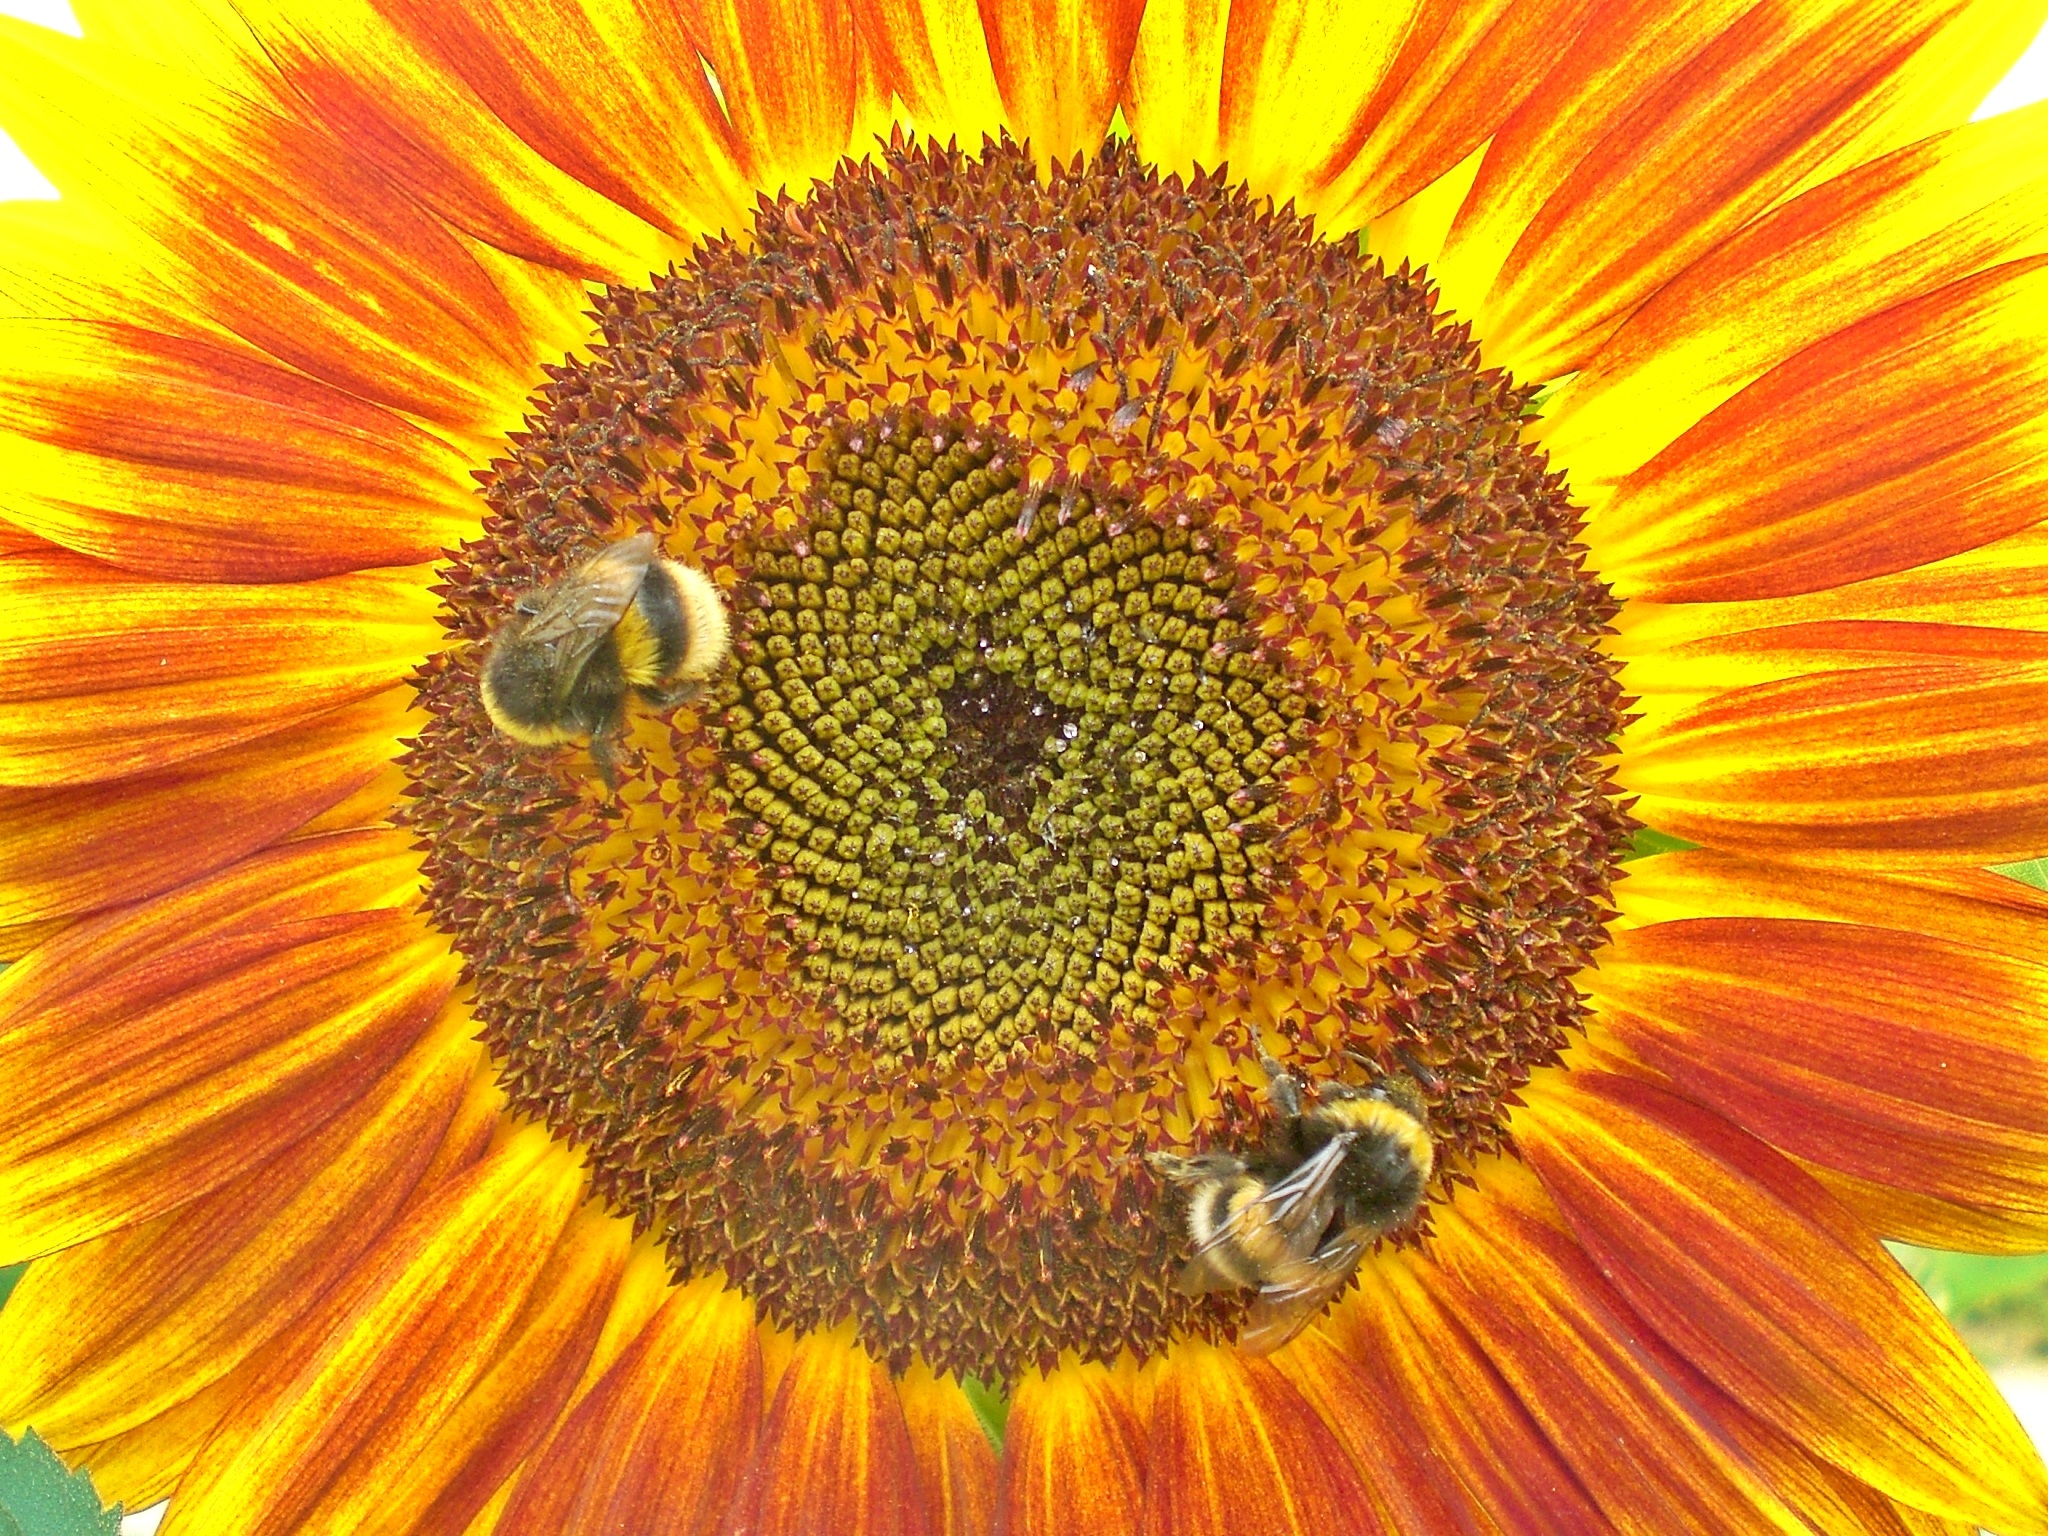
plant, field, flower, petal, summer, pollen, pollination, yellow, sunflower, sunny, sun flower, hummel, vegetarian food, macro photography, flowering plant, daisy family, sunflower seed, plant stem, land plant